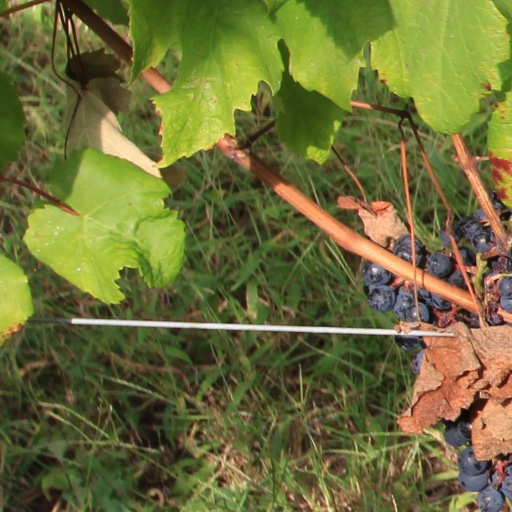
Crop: grape